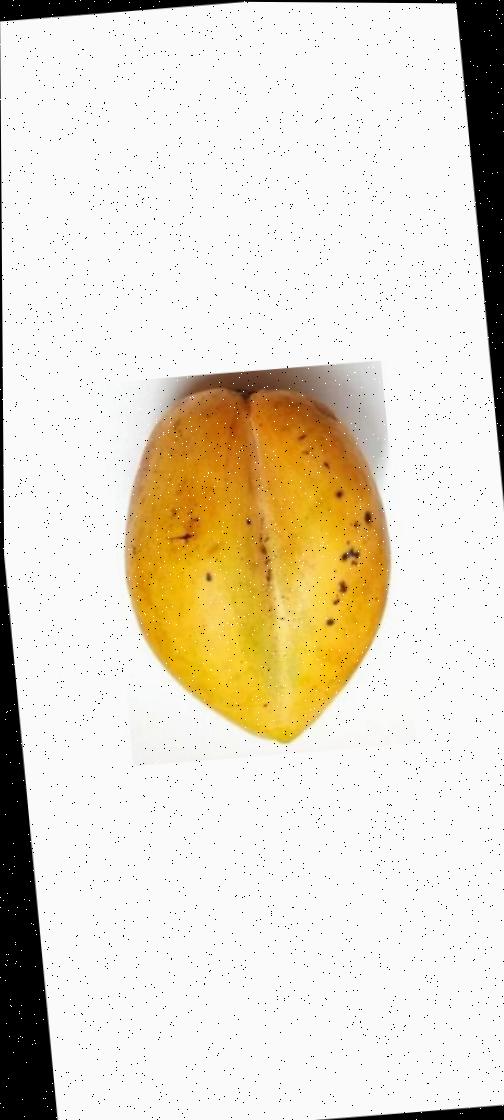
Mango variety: Bari-11